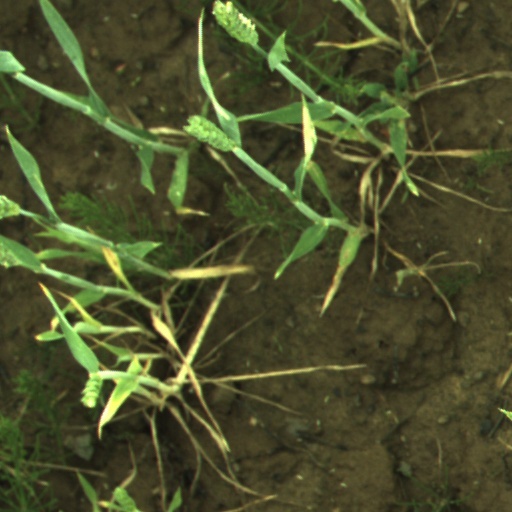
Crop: wheat